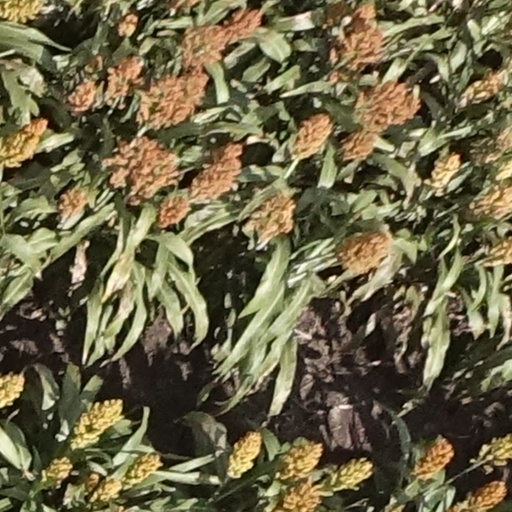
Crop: sorghum